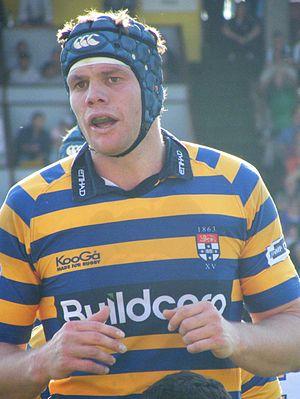
William Caldwell, né le 17 août 1982 à Young en Nouvelles-Galles du Sud, est un joueur de rugby à XV australien. Il a évolué au poste de deuxième ligne au sein de la franchise des Waratahs en Super 14, et au sein de l'effectif du Sydney University Rugby pour le Shute Shield.